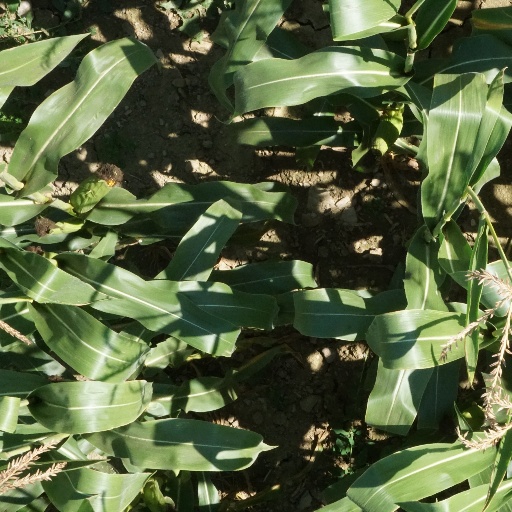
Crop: maize; corn